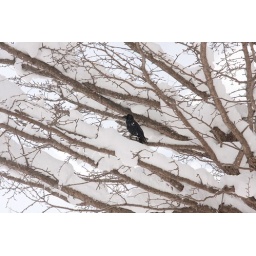
Black bird in the white